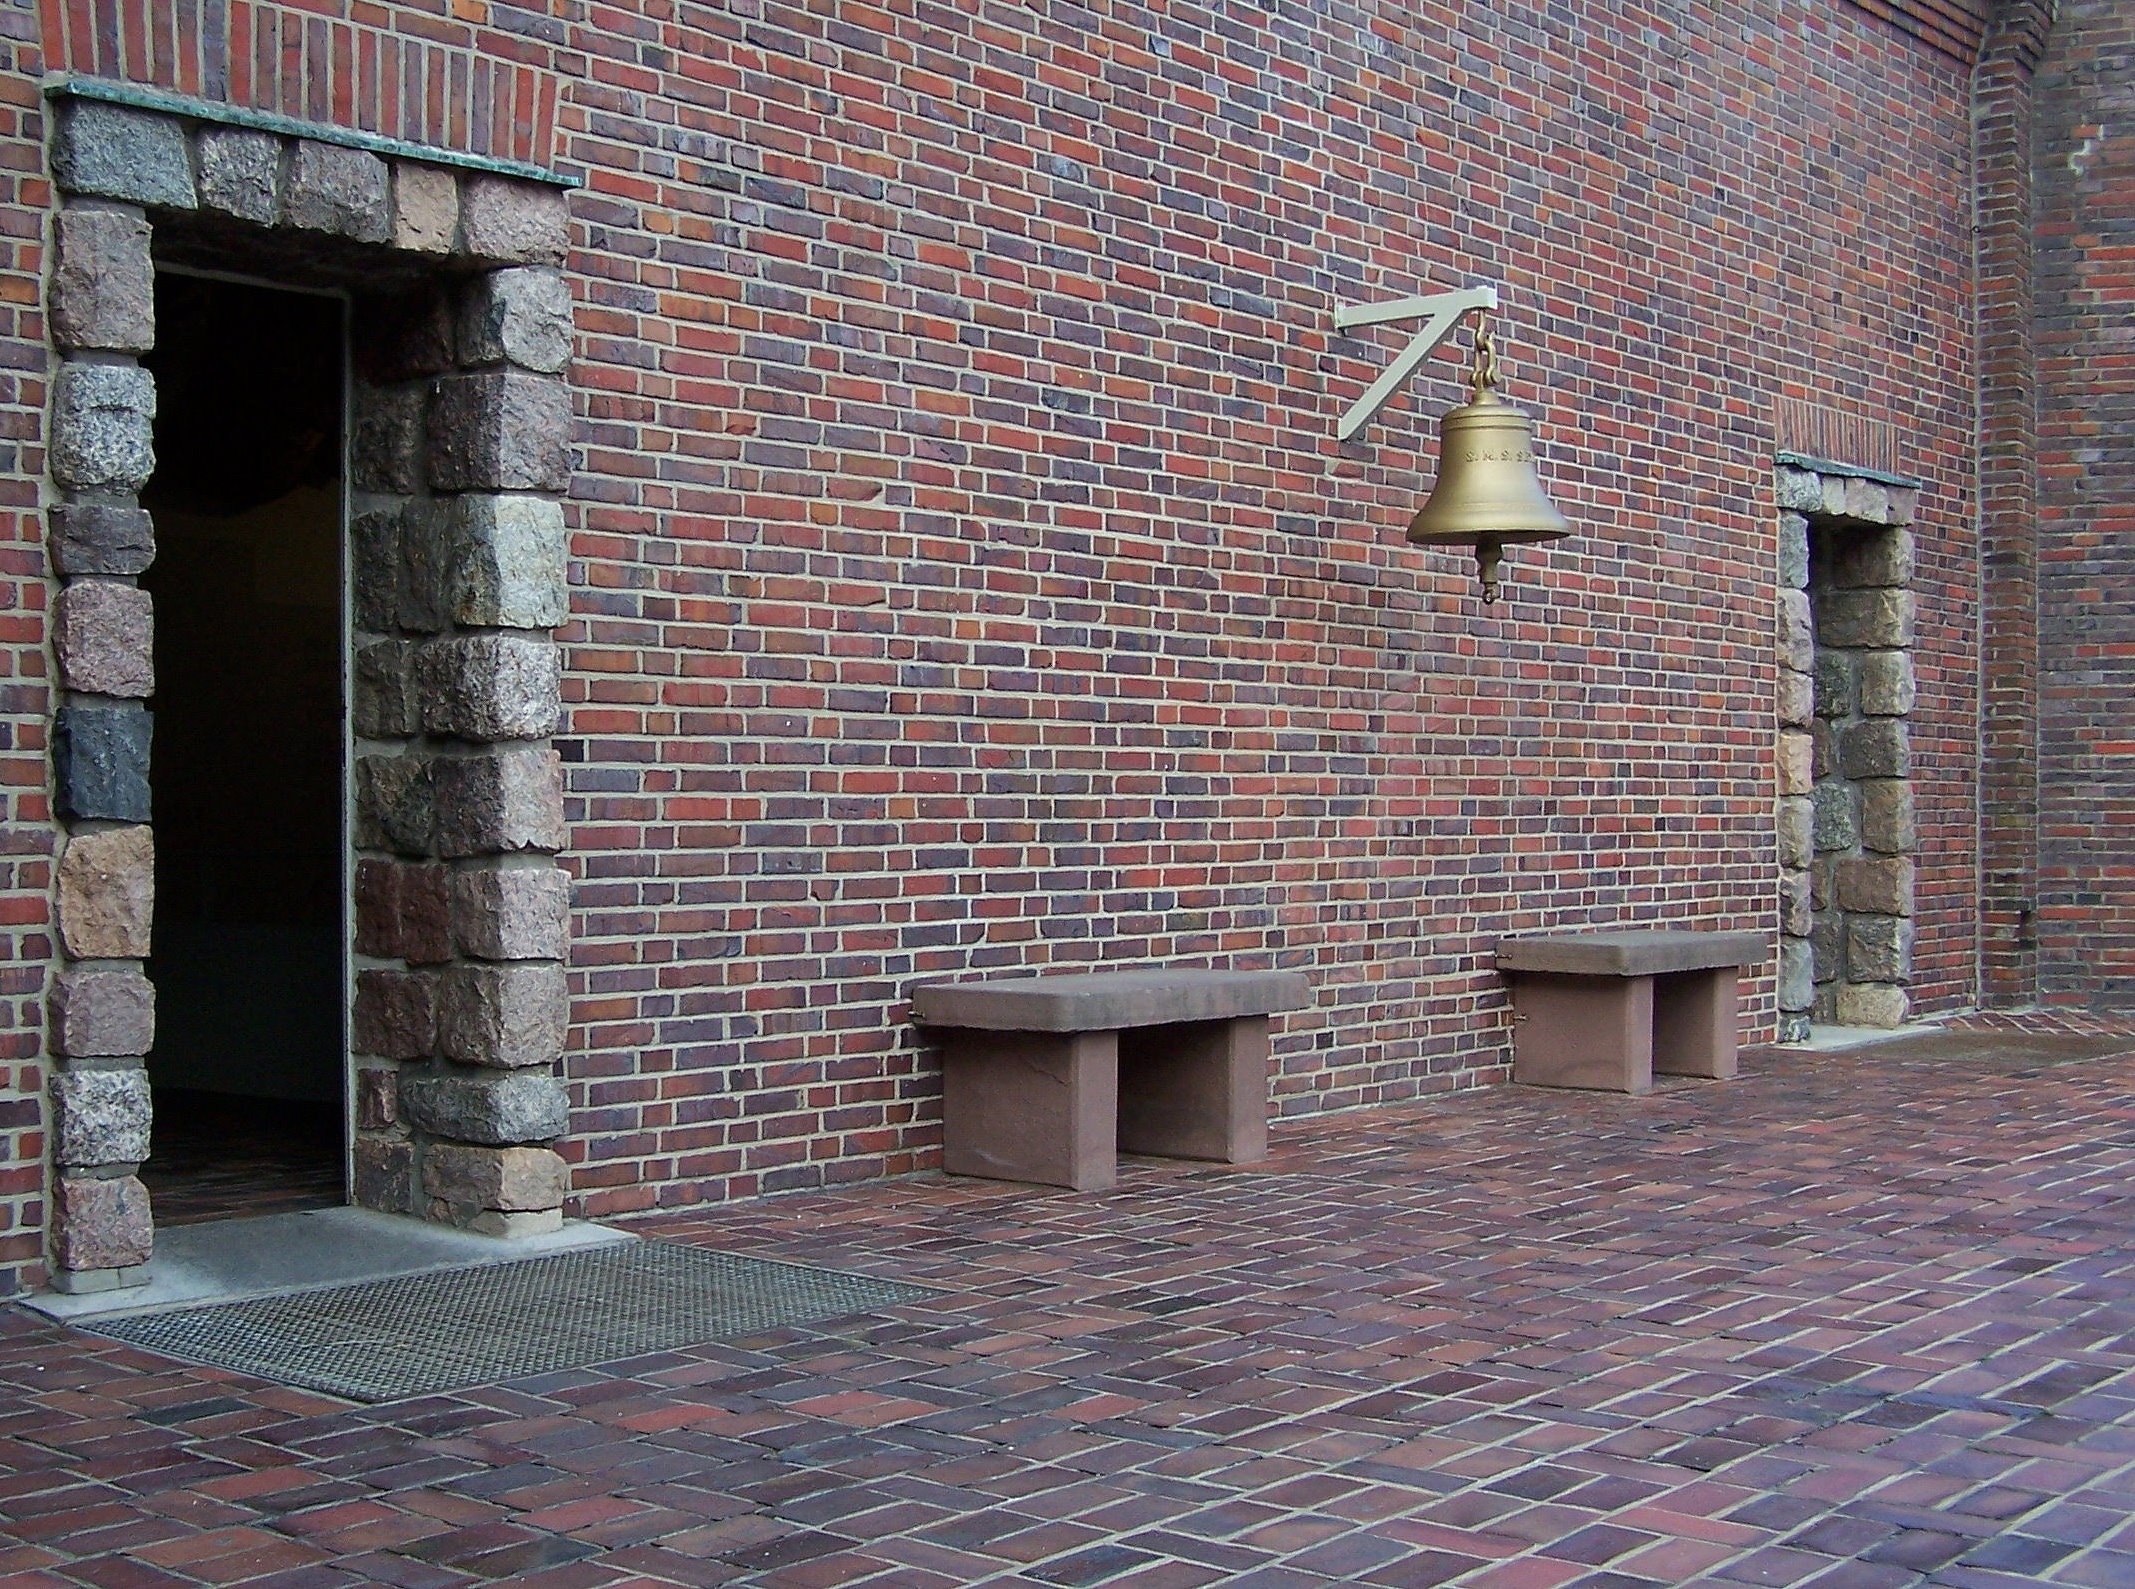
building, wall, bell, europe, red, facade, chapel, brick, door, bank, germany, shipping, brickwork, input, mecklenburg, baltic sea, flooring, laboe, kiel, kieler firth, kiel bay, commemorative hall, marine cenotaph, outdoor structure